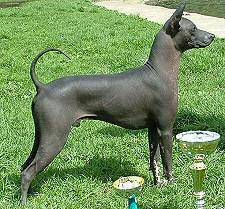
Mexican_hairless